Tanwen railway station

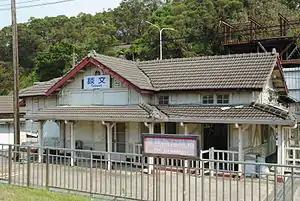

Tanwen is a railway station on the Taiwan Railways Administration West Coast line (Coastal line) located in Zaoqiao Township, Miaoli County, Taiwan.